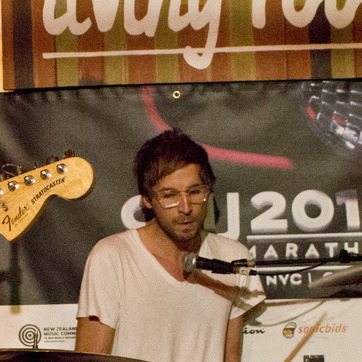
Material: skin